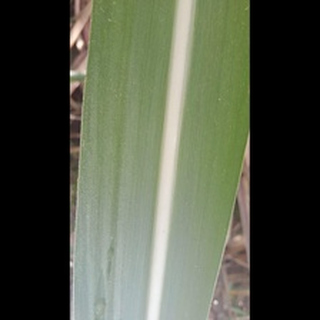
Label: healthy_sugarcane